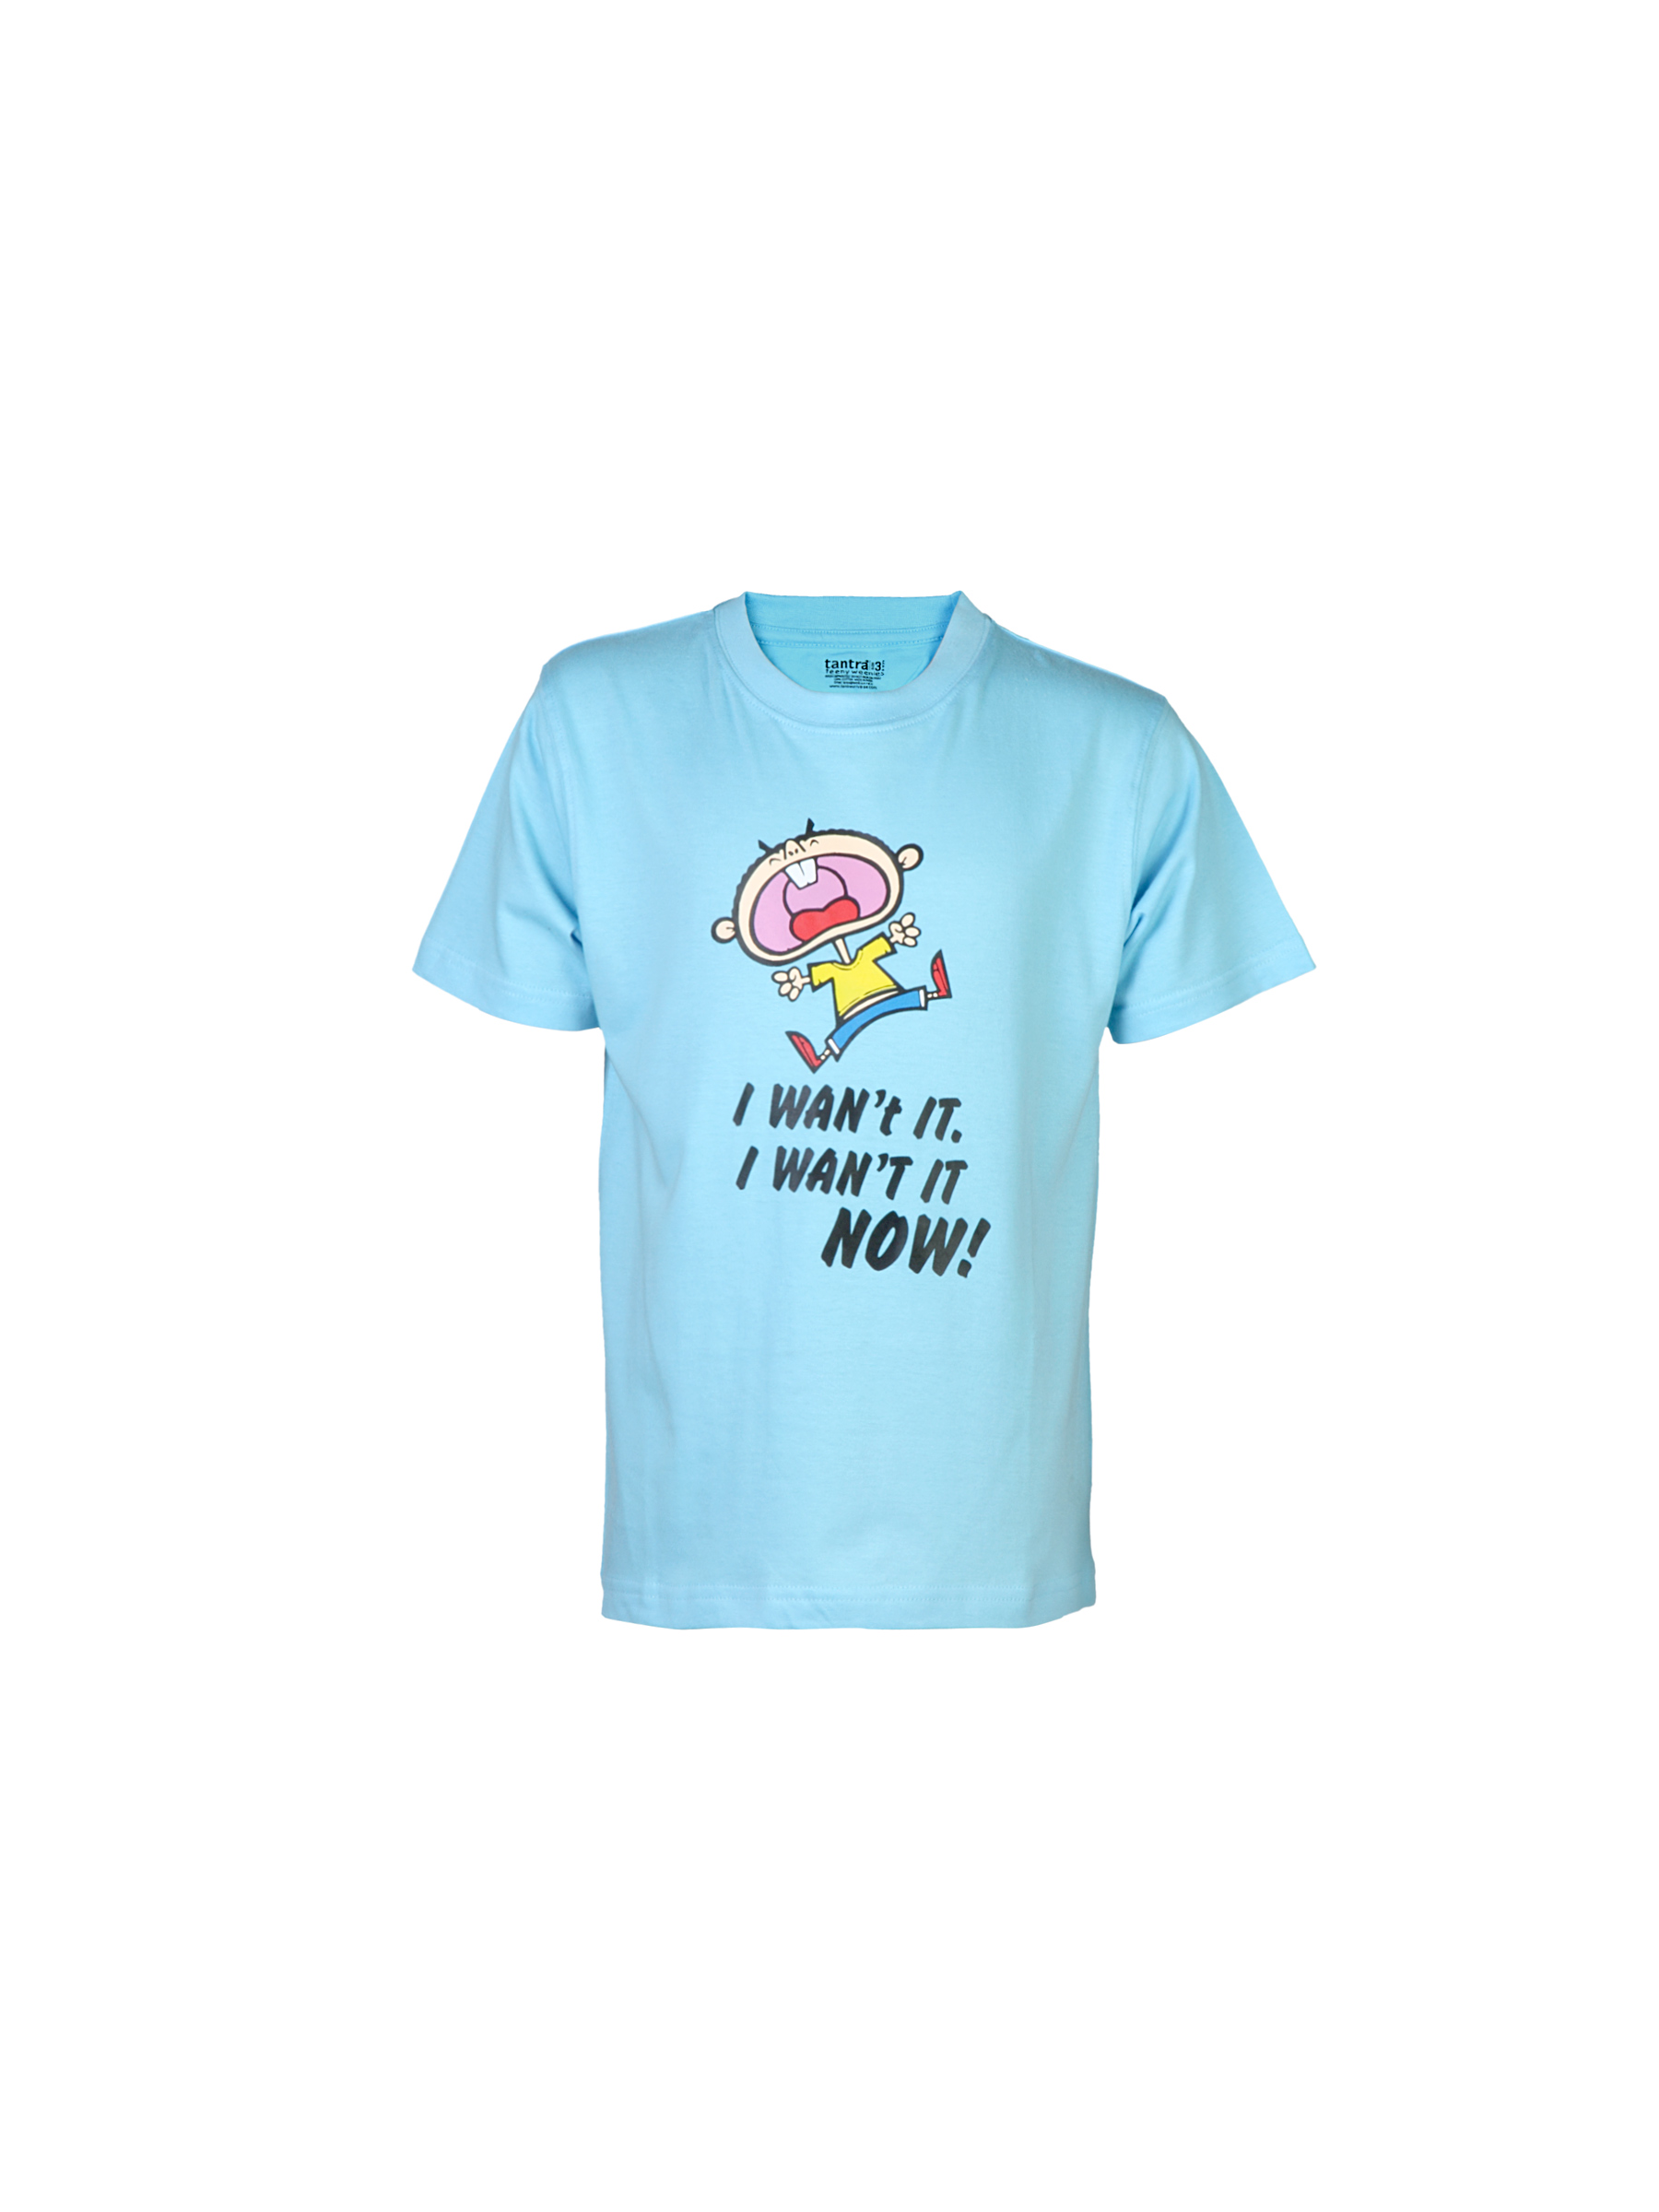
Tantra Unisex Printed Blue Tshirts
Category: Apparel / Topwear / Tshirts
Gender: Unisex
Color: Blue
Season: Fall 2011
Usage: Casual